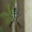
Label: spider